Tenkaichi: The Greatest Warrior Under the Rising Sun

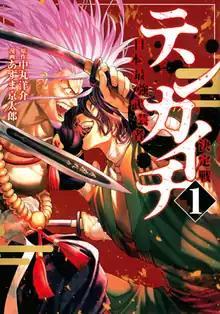
First volume cover

is a Japanese manga series written by Yōsuke Nakamaru and illustrated by Kyōtarō Azuma. It began serialization on Kodansha's "Young Magazine the 3rd" manga magazine in January 2021. After the disbandment of the former manga magazine, it was later transferred to "Monthly Young Magazine" in May the same year. An anime television series adaptation has been announced.